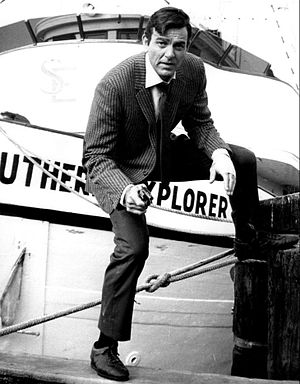
Mike Connors
Mike Connors var en amerikansk skuespiller, bedst kendt for at spille detektiv Joe Mannix på CBS tv-serier, Mannix. Connors' karriere spændte over seks årtier, der ud over sit arbejde på tv har medvirket i utallige film.